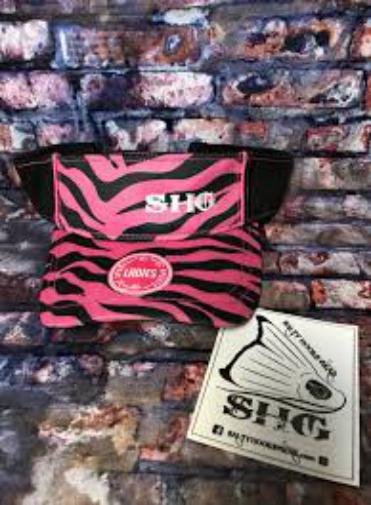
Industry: Clothes